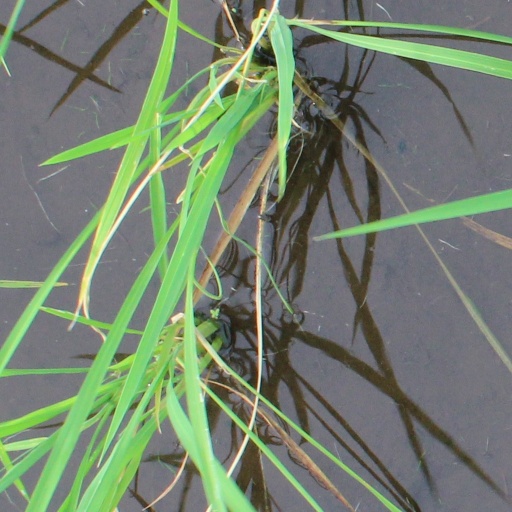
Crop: rice